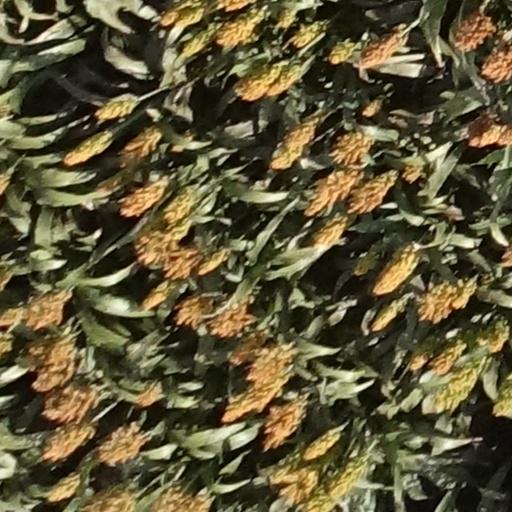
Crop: sorghum